Robert Fitzgerald (Australian politician)

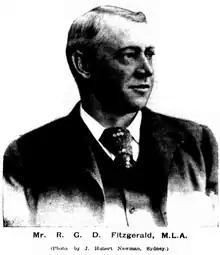

Robert George Dundas Fitzgerald (5 January 1846 – 24 December 1933) was a New Zealand-born Australian politician.